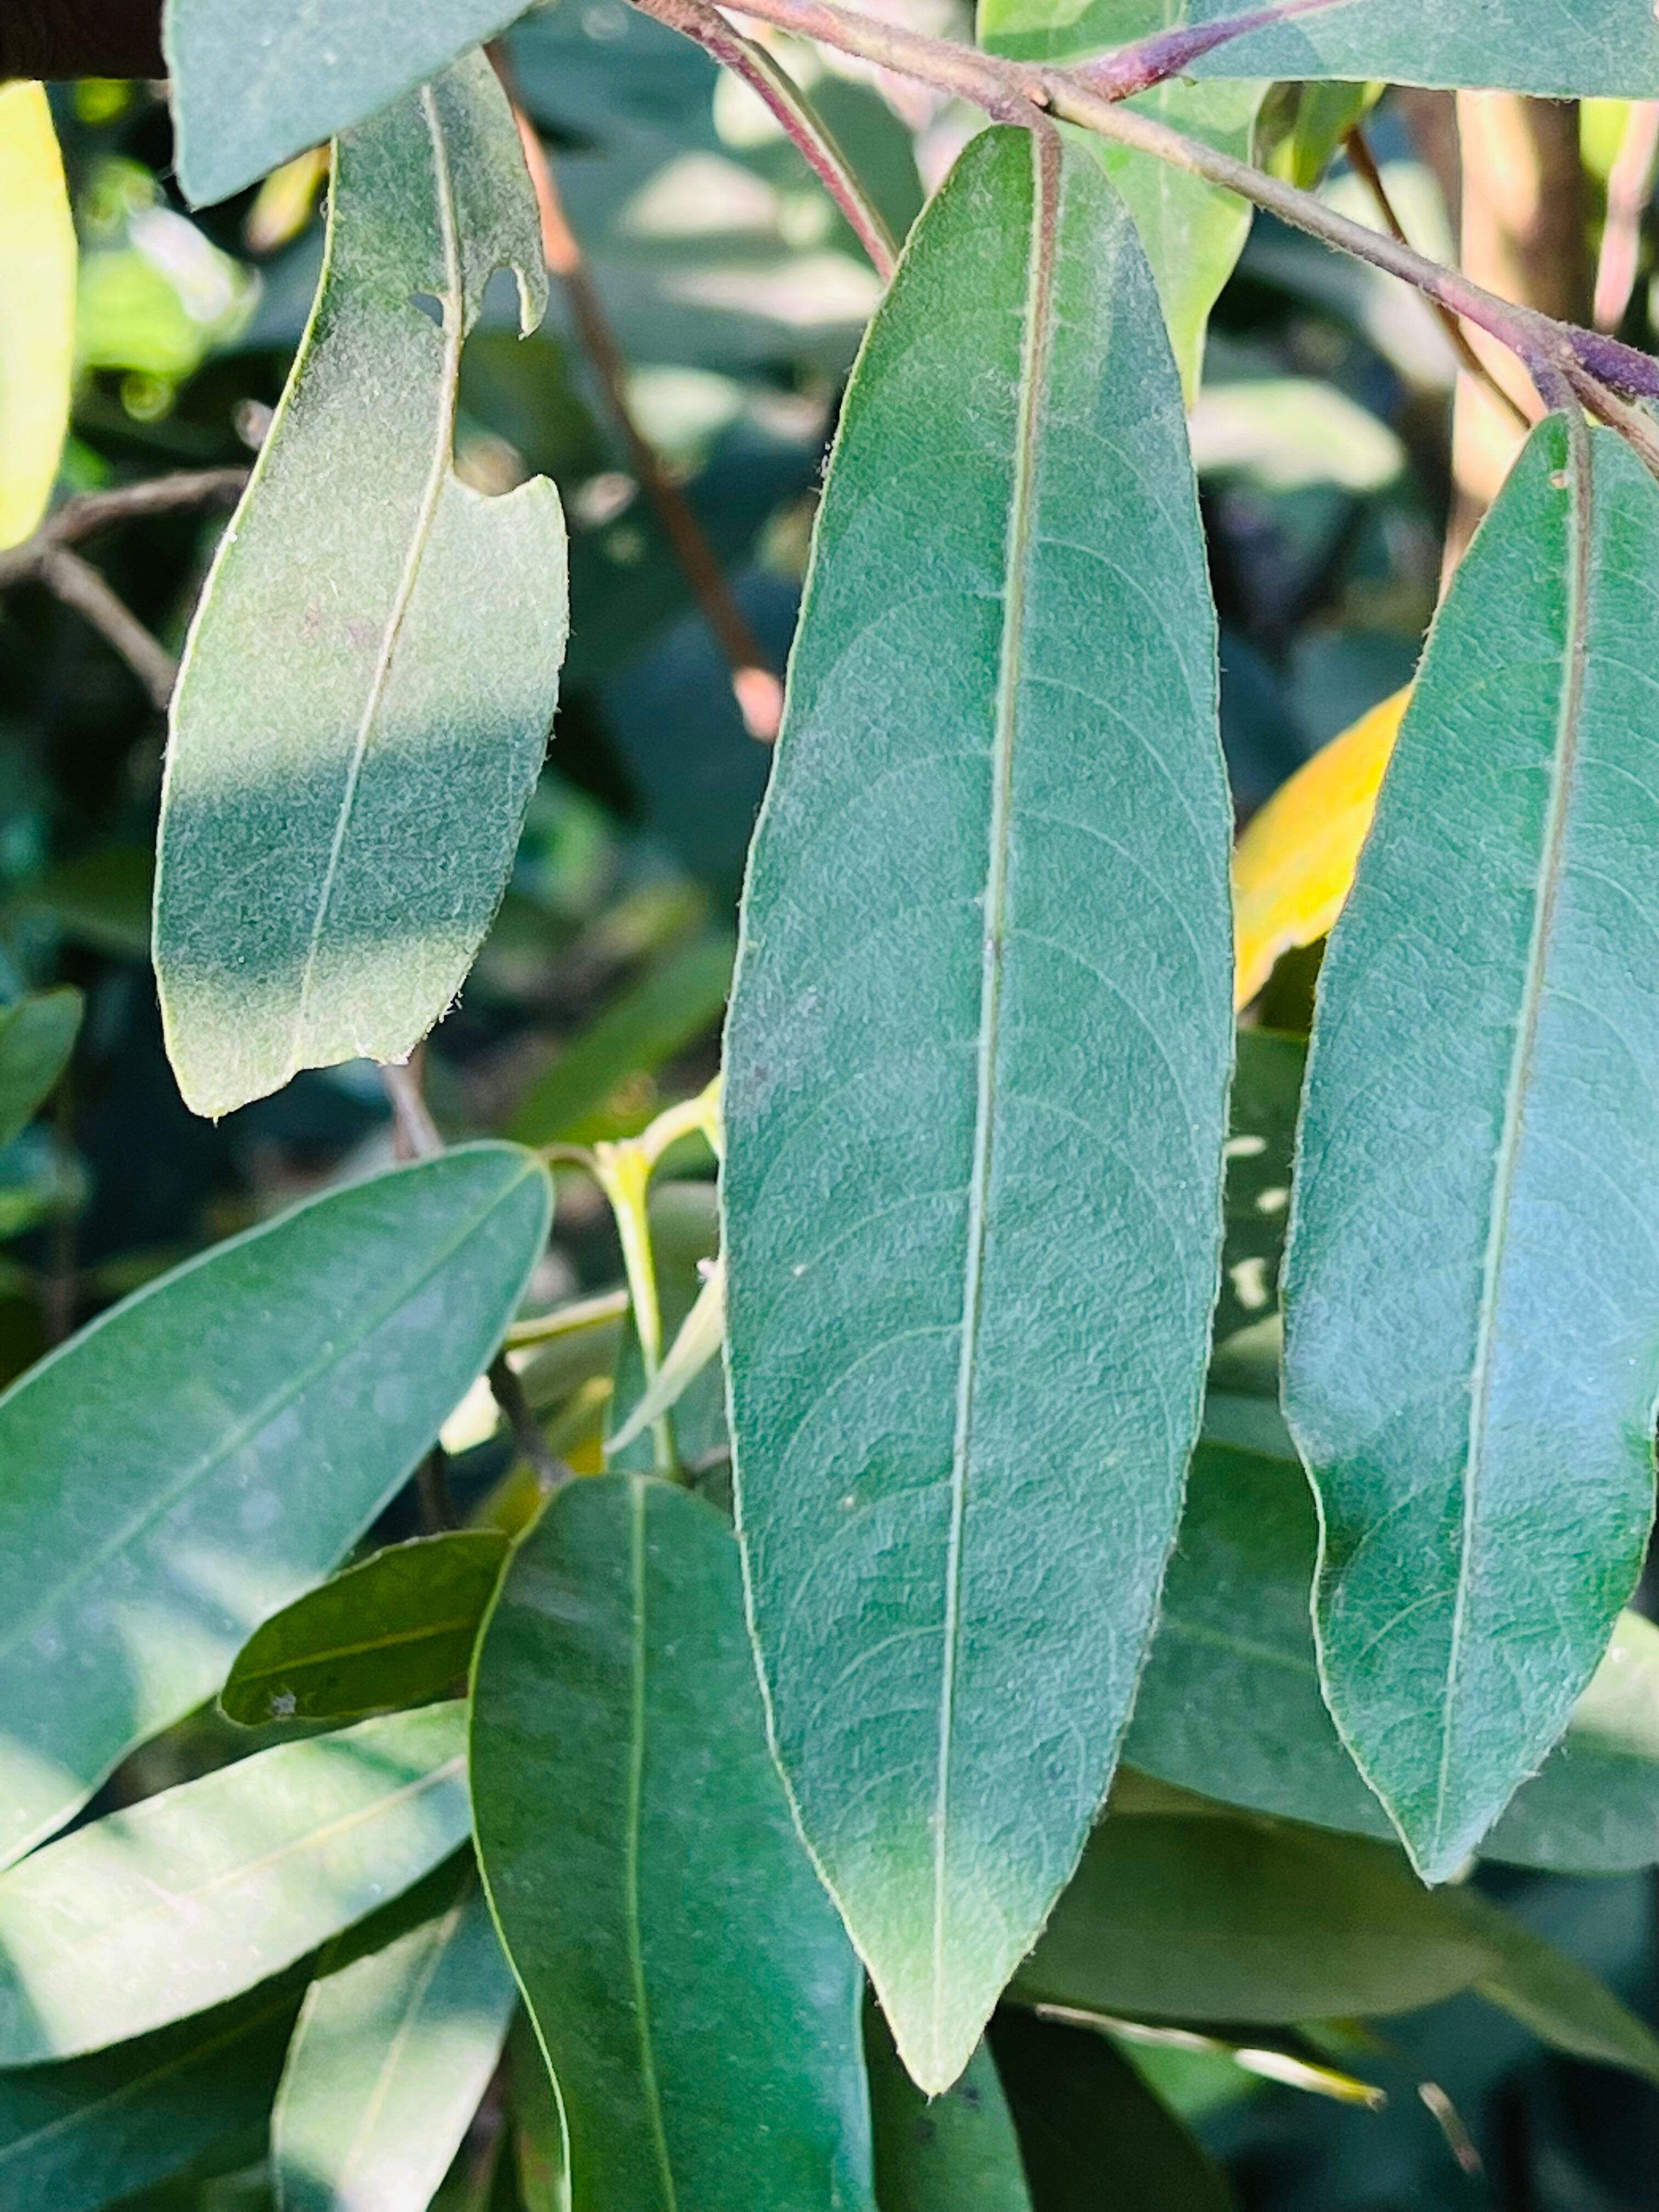
Plant species: terminalia-arjuna